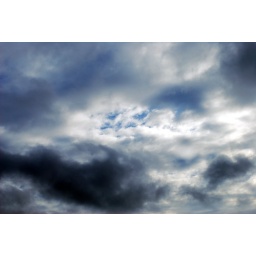
Snapped from the car window in August 2009